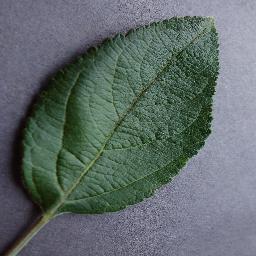
Label: Apple___healthy